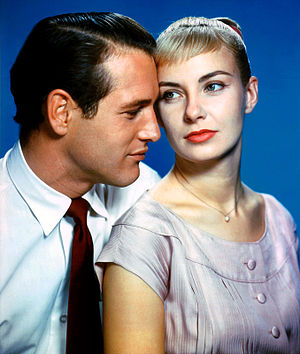
Joanne Woodward
Paul Newman og Joanne Woodward fra 1958.
Joanne Gignilliat Trimmier Woodward er en amerikansk filmskuespiller, gift med Paul Newman.